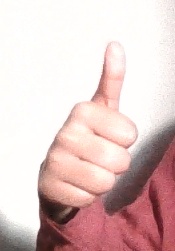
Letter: aleff